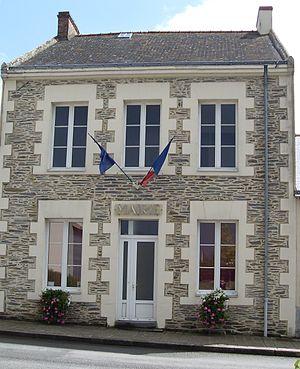
mairie de Conquereuil
Conquereuil est une commune de l'Ouest de la France, située dans le département de la Loire-Atlantique, en région Pays de la Loire.